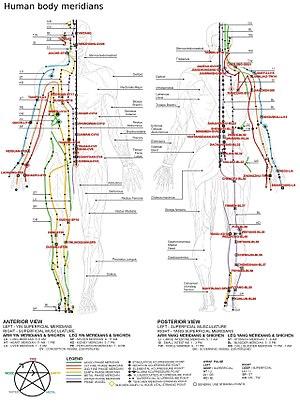
Un point vital, dans les arts martiaux, est une zone du corps humain particulièrement vulnérable sur laquelle une frappe ou une pression sont susceptibles de provoquer des dégâts importants, mettant l'adversaire hors de combat. L'art d'attaquer les points vitaux se retrouve dans différents pays : En Inde avec le Kalarippayatt et les Marmas ; au Japon avec le Sappô ; et en Chine avec le Dim Mak.
Les méridiens en médecine traditionnelle chinoise sont des canaux du corps humain, interconnectés, par lesquels circule le qi, l'énergie vitale du corps. Il en existe de plusieurs types, liés aux théories de l'anma, du Yin et yang et des cinq éléments. L'acupuncture et le shiatsu font partie des applications les plus courantes de cette théorie, que l'on retrouve également dans certains arts martiaux comme le Tai Chi Chuan.